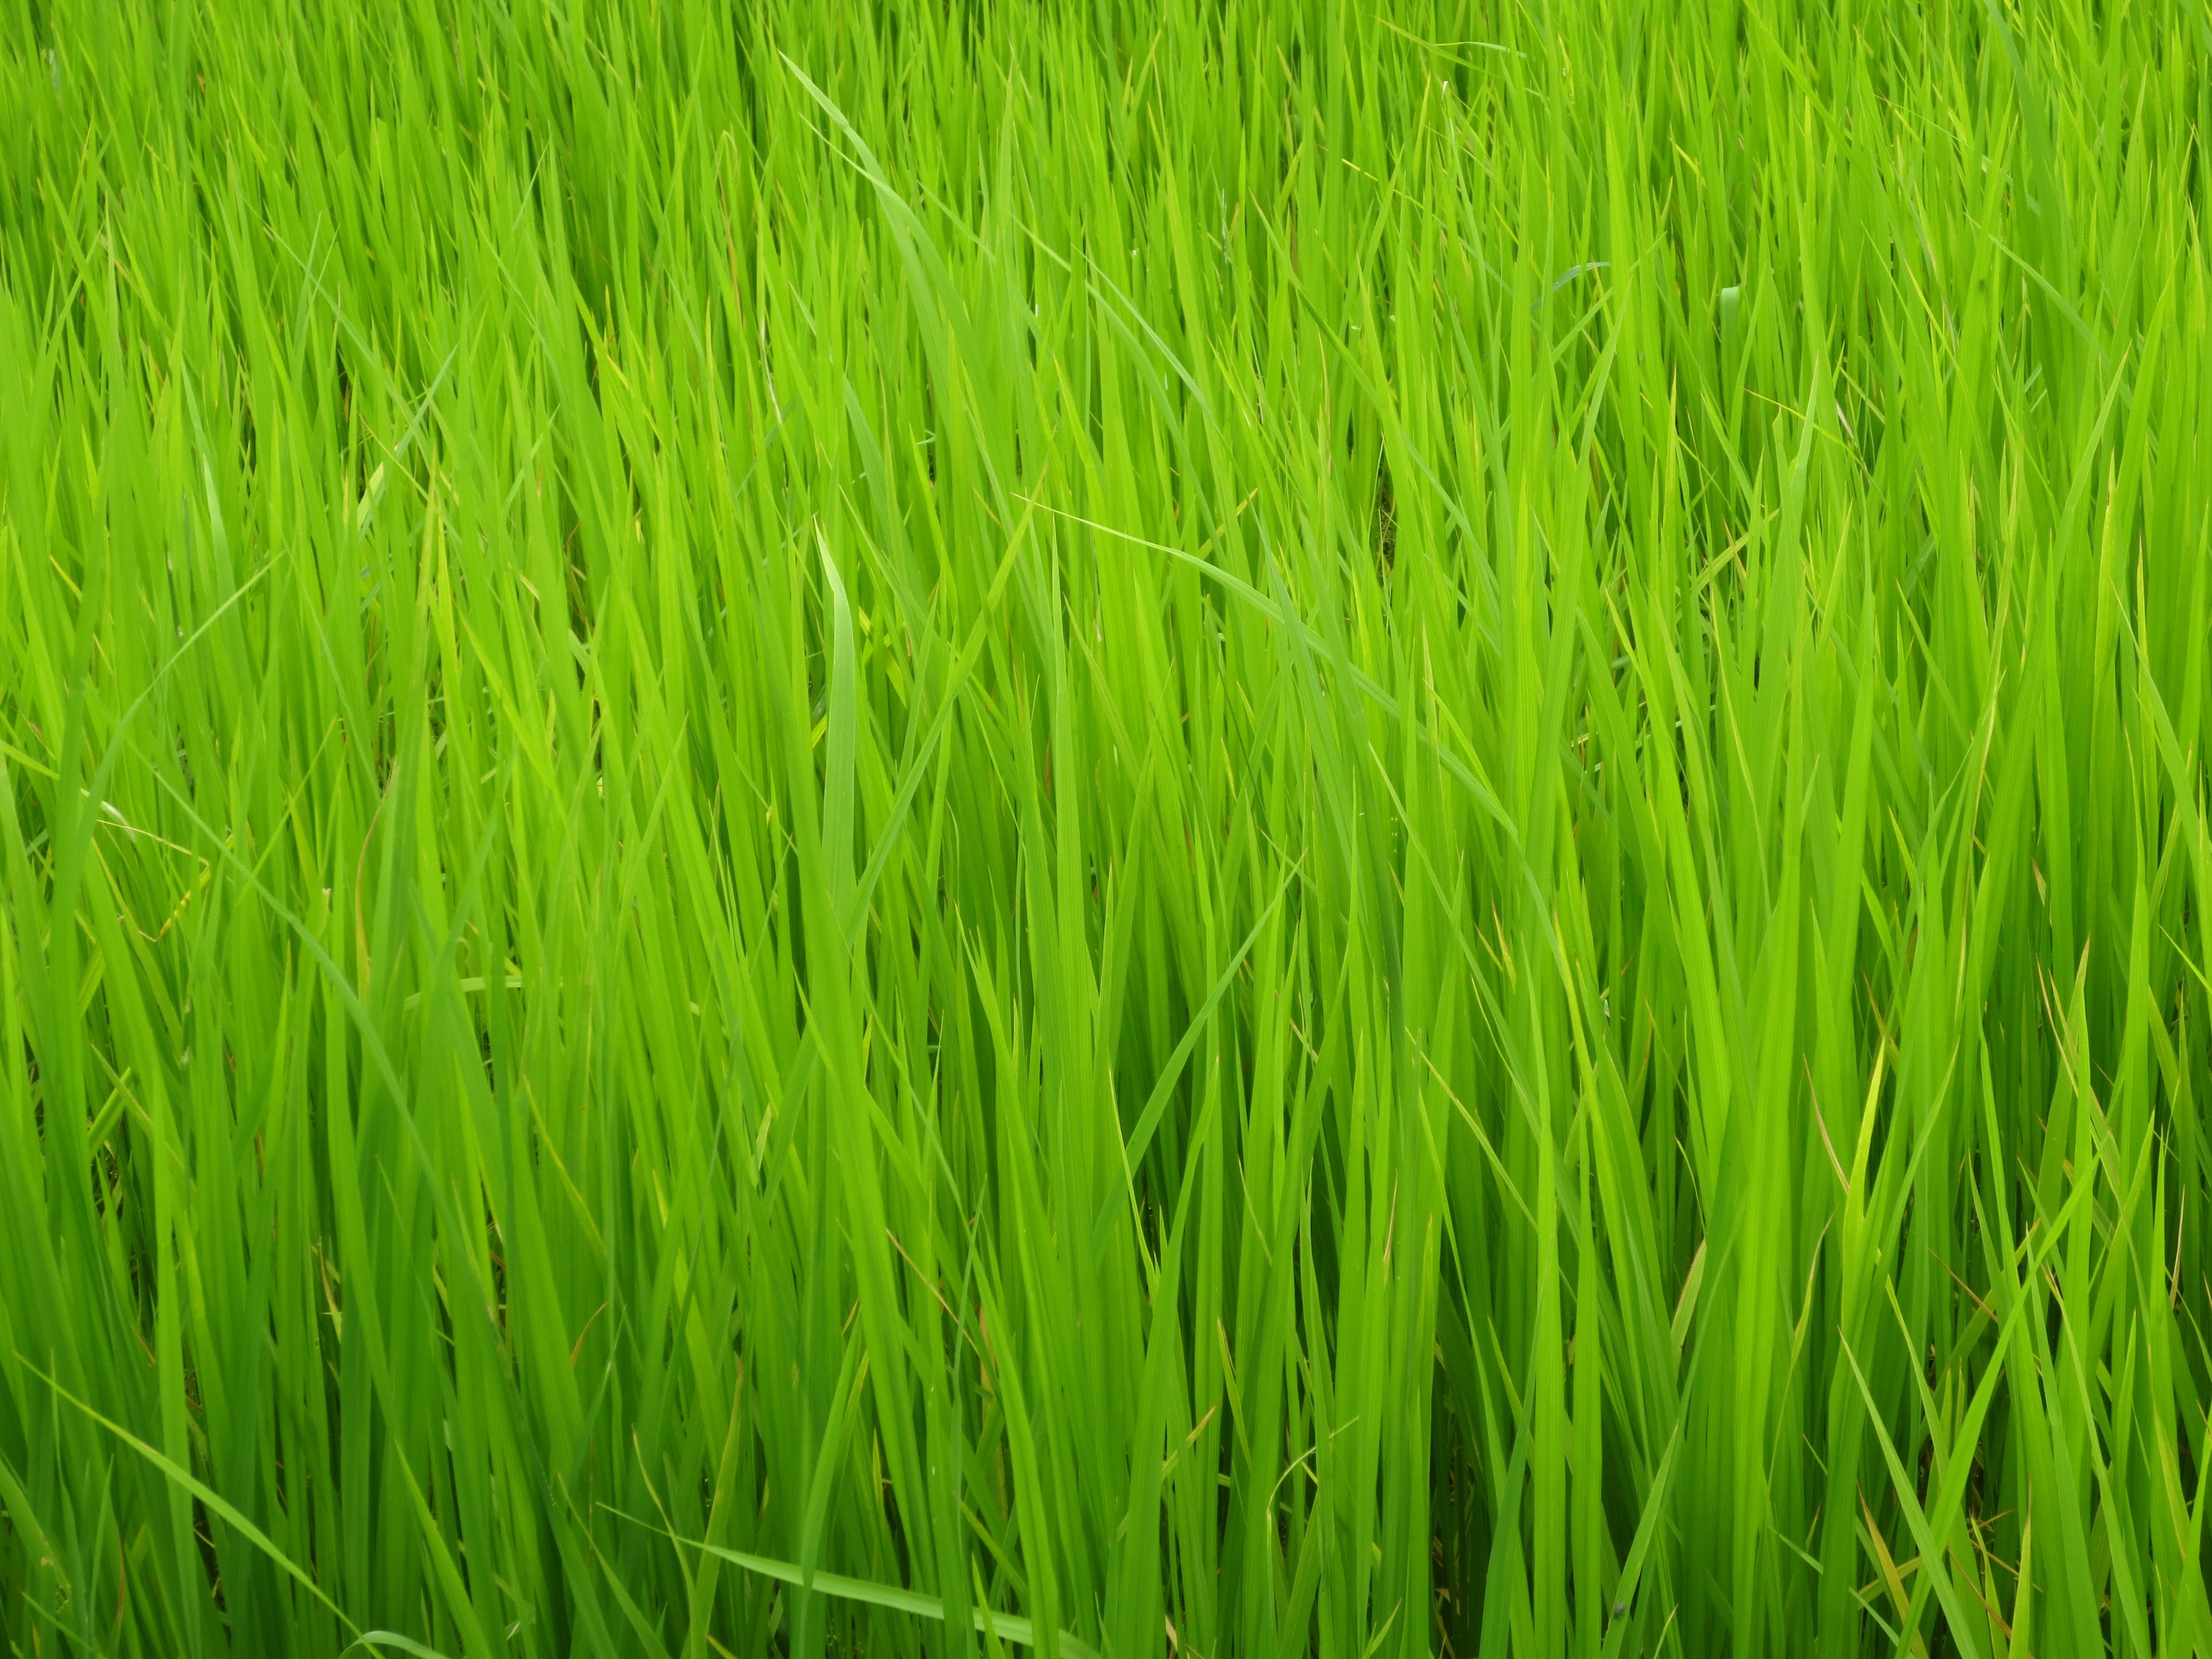
landscape, grass, plant, field, lawn, meadow, food, green, natural, fresh, agriculture, grassland, paddy field, flooring, flowering plant, wheatgrass, grass family, plant stem, land plant